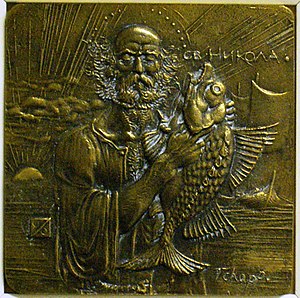
Græsk-ortodoks ikonografi
"En ikon, af græsk εικων, eikon ""billede"",